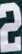
Number: 2